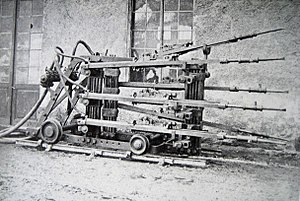
Skt. Gotthardtunnelen (jernbane) / Galleri
Gotthardtunnelen er 15,0 kilometer lang jernbanetunnel, der forbinder det tysktalende Schweiz nord for Alperne med det italiensktalende Schweiz syd for, og dermed også Tyskland og Italien.